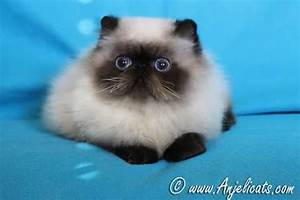
Label: cat